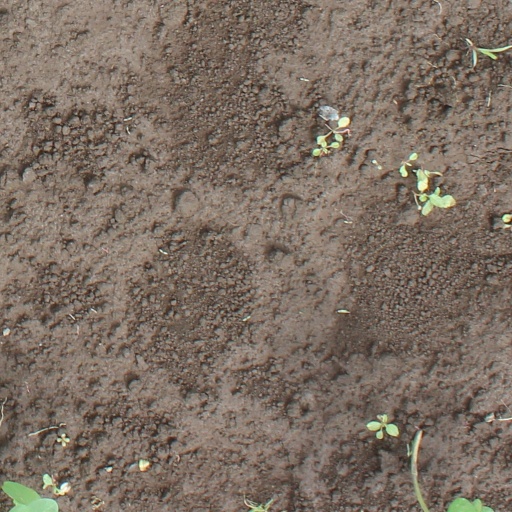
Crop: soybean